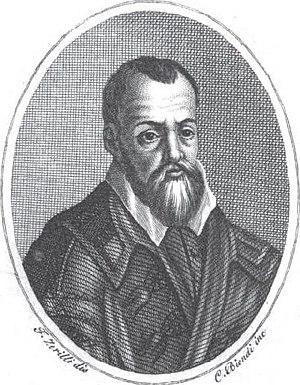
Rocco Pirri ou Roccho Pirro est un ecclésiastique et historien du royaume de Sicile, né en 1577 à Noto et mort en 1651 à Palerme.